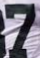
Number: 7